Marzena Sowa

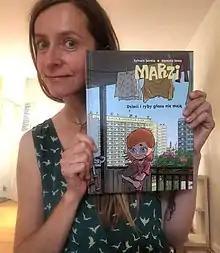
Marzena Sowa with a Polish copy of her autobiographical comics, Marzi.

Marzena Sowa (born 1979 in Stalowa Wola) is a Polish cartoonist. Since 2001, she has been living in France. Sowa studied at the Jagiellonian University in Kraków and then at the Michel de Montaigne University Bordeaux 3 in Bordeaux.